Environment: real
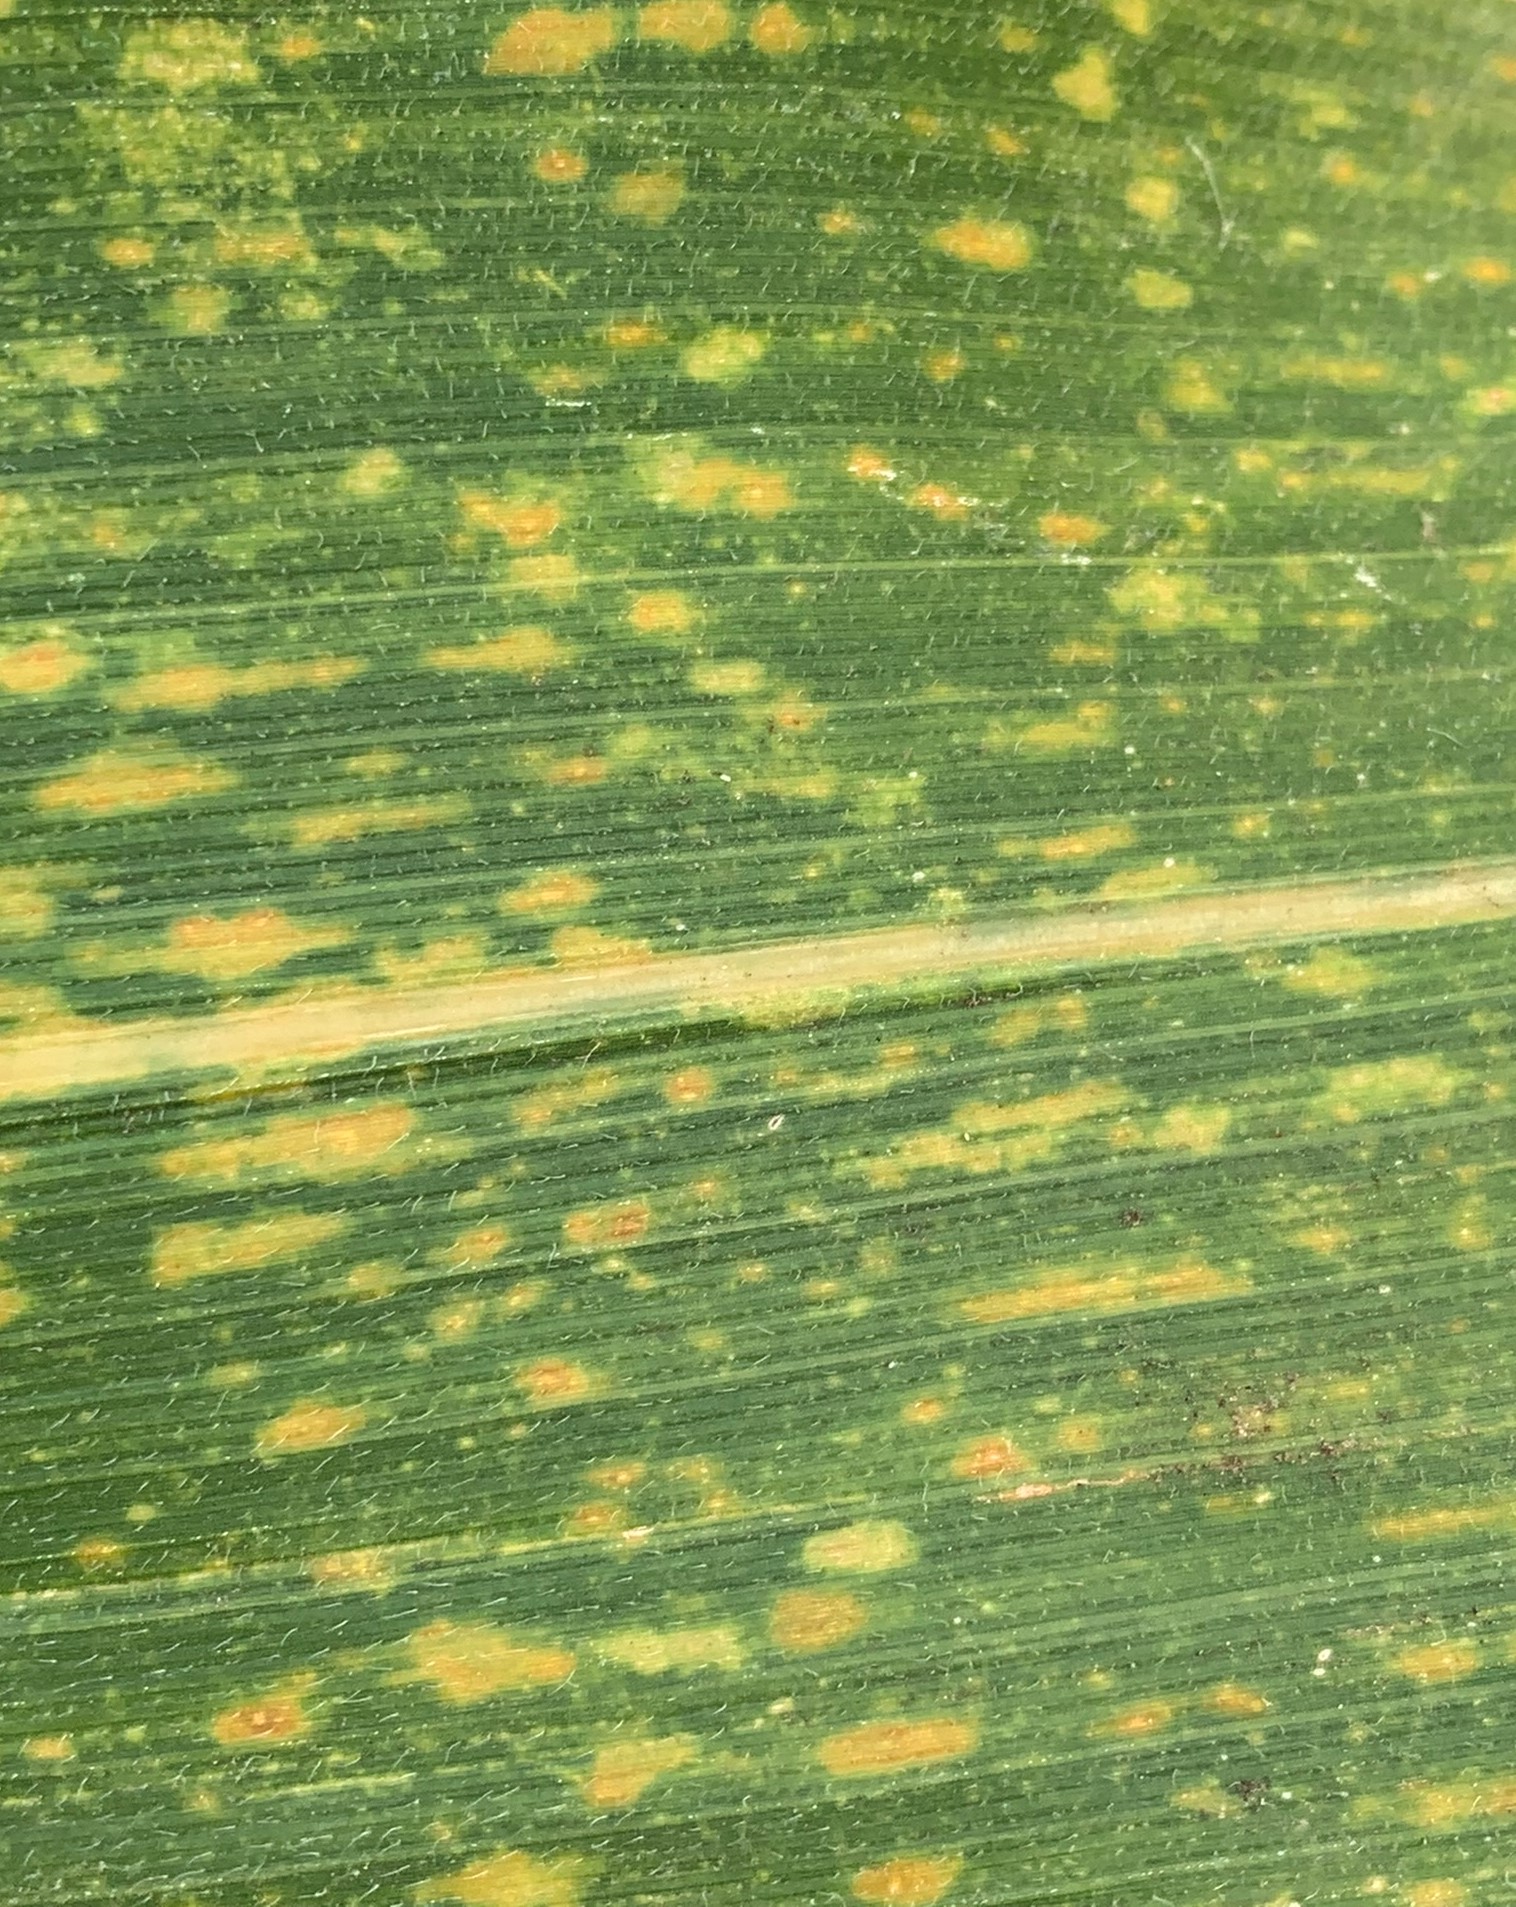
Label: lethal_necrosis